Pedaling to Freedom

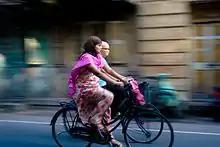
Girls bicycling along street in India.

Pedaling to Freedom (2007) is a 28-minute documentary directed by Vijay S. Jodha. The film shows how a simple thing, such as teaching women to ride a bicycle in a deprived part of the world, can have a life-changing impact. The documentary was made in English and Tamil.